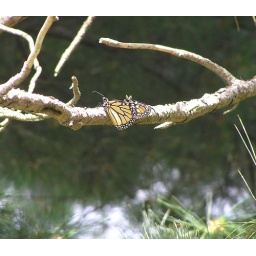
maybe one from this morning, resting up in a red pine tree